Eastbourne Town F.C.

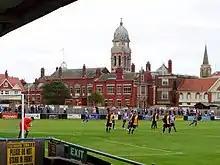
Isthmian league game v Herne Bay in August 2012

The 2006–07 season saw them County League champions for the second time in their history, 30 years after the previous time, securing the title by defeating Oakwood F.C. 6–1 away and earning promotion to the Isthmian League Division 1 South. Eastbourne Town survived the first season in the Isthmian League, finishing 19th with 44 points.